Poetry slam

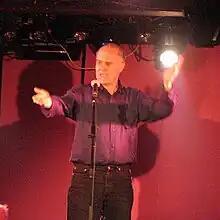
Marc Smith

American poet Marc Smith was credited with starting the poetry slam at the Get Me High Lounge in Chicago in November 1984. In July 1986, the original slam moved to its permanent home, the Green Mill Jazz Club. In 1987, the Ann Arbor Poetry Slam was founded by Vince Keuter and eventually made its home at the Heidelberg (moving later 2010, 2013, and 2015 to its new home at Espresso Royale). In August 1988, the first poetry slam held in New York City was hosted by Bob Holman at the Nuyorican Poets Cafe. In 1990, the first National Poetry Slam took place at Fort Mason, San Francisco. This slam included teams from Chicago and San Francisco, and an individual poet from New York. Soon afterward, poetry slam increased popularity allowed some poets to make full-time careers in performance and competition, touring the United States and eventually the world.